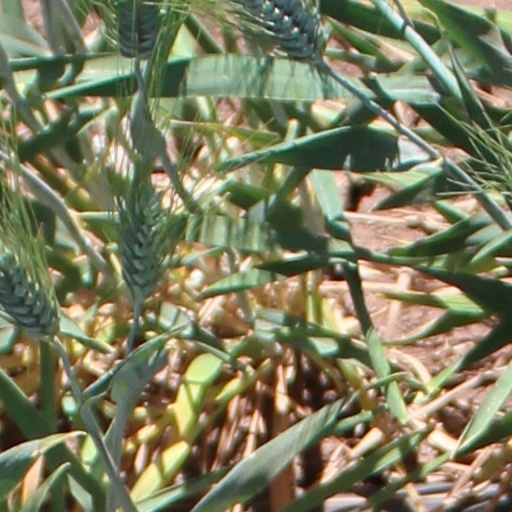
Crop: wheat